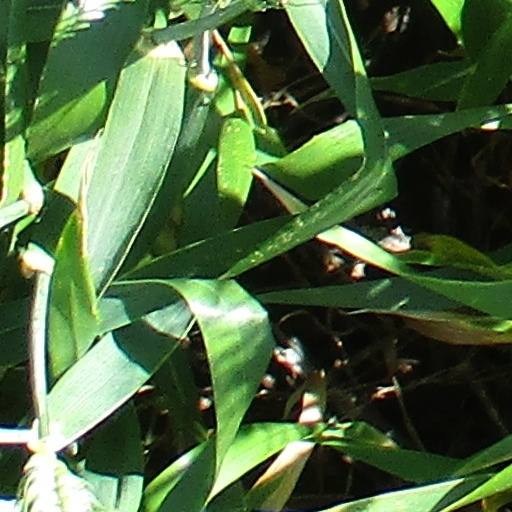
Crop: wheat